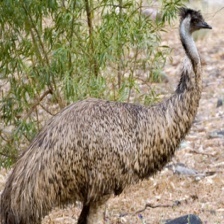
Species: EMU
Scientific name: DROMAIUS NOVAEHOLLANDIAE